Palestinian enclaves

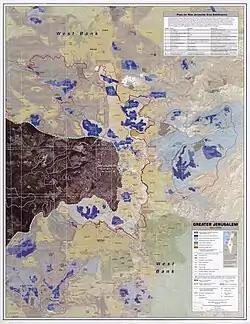
Jerusalem area, May 2006.

On 27 June 1967, Israel expanded the municipal boundaries of West Jerusalem so as to include approximately of West Bank territory today referred to as East Jerusalem, which included Jordanian East Jerusalem and 28 villages and areas of the Bethlehem and Beit Jala municipalities.